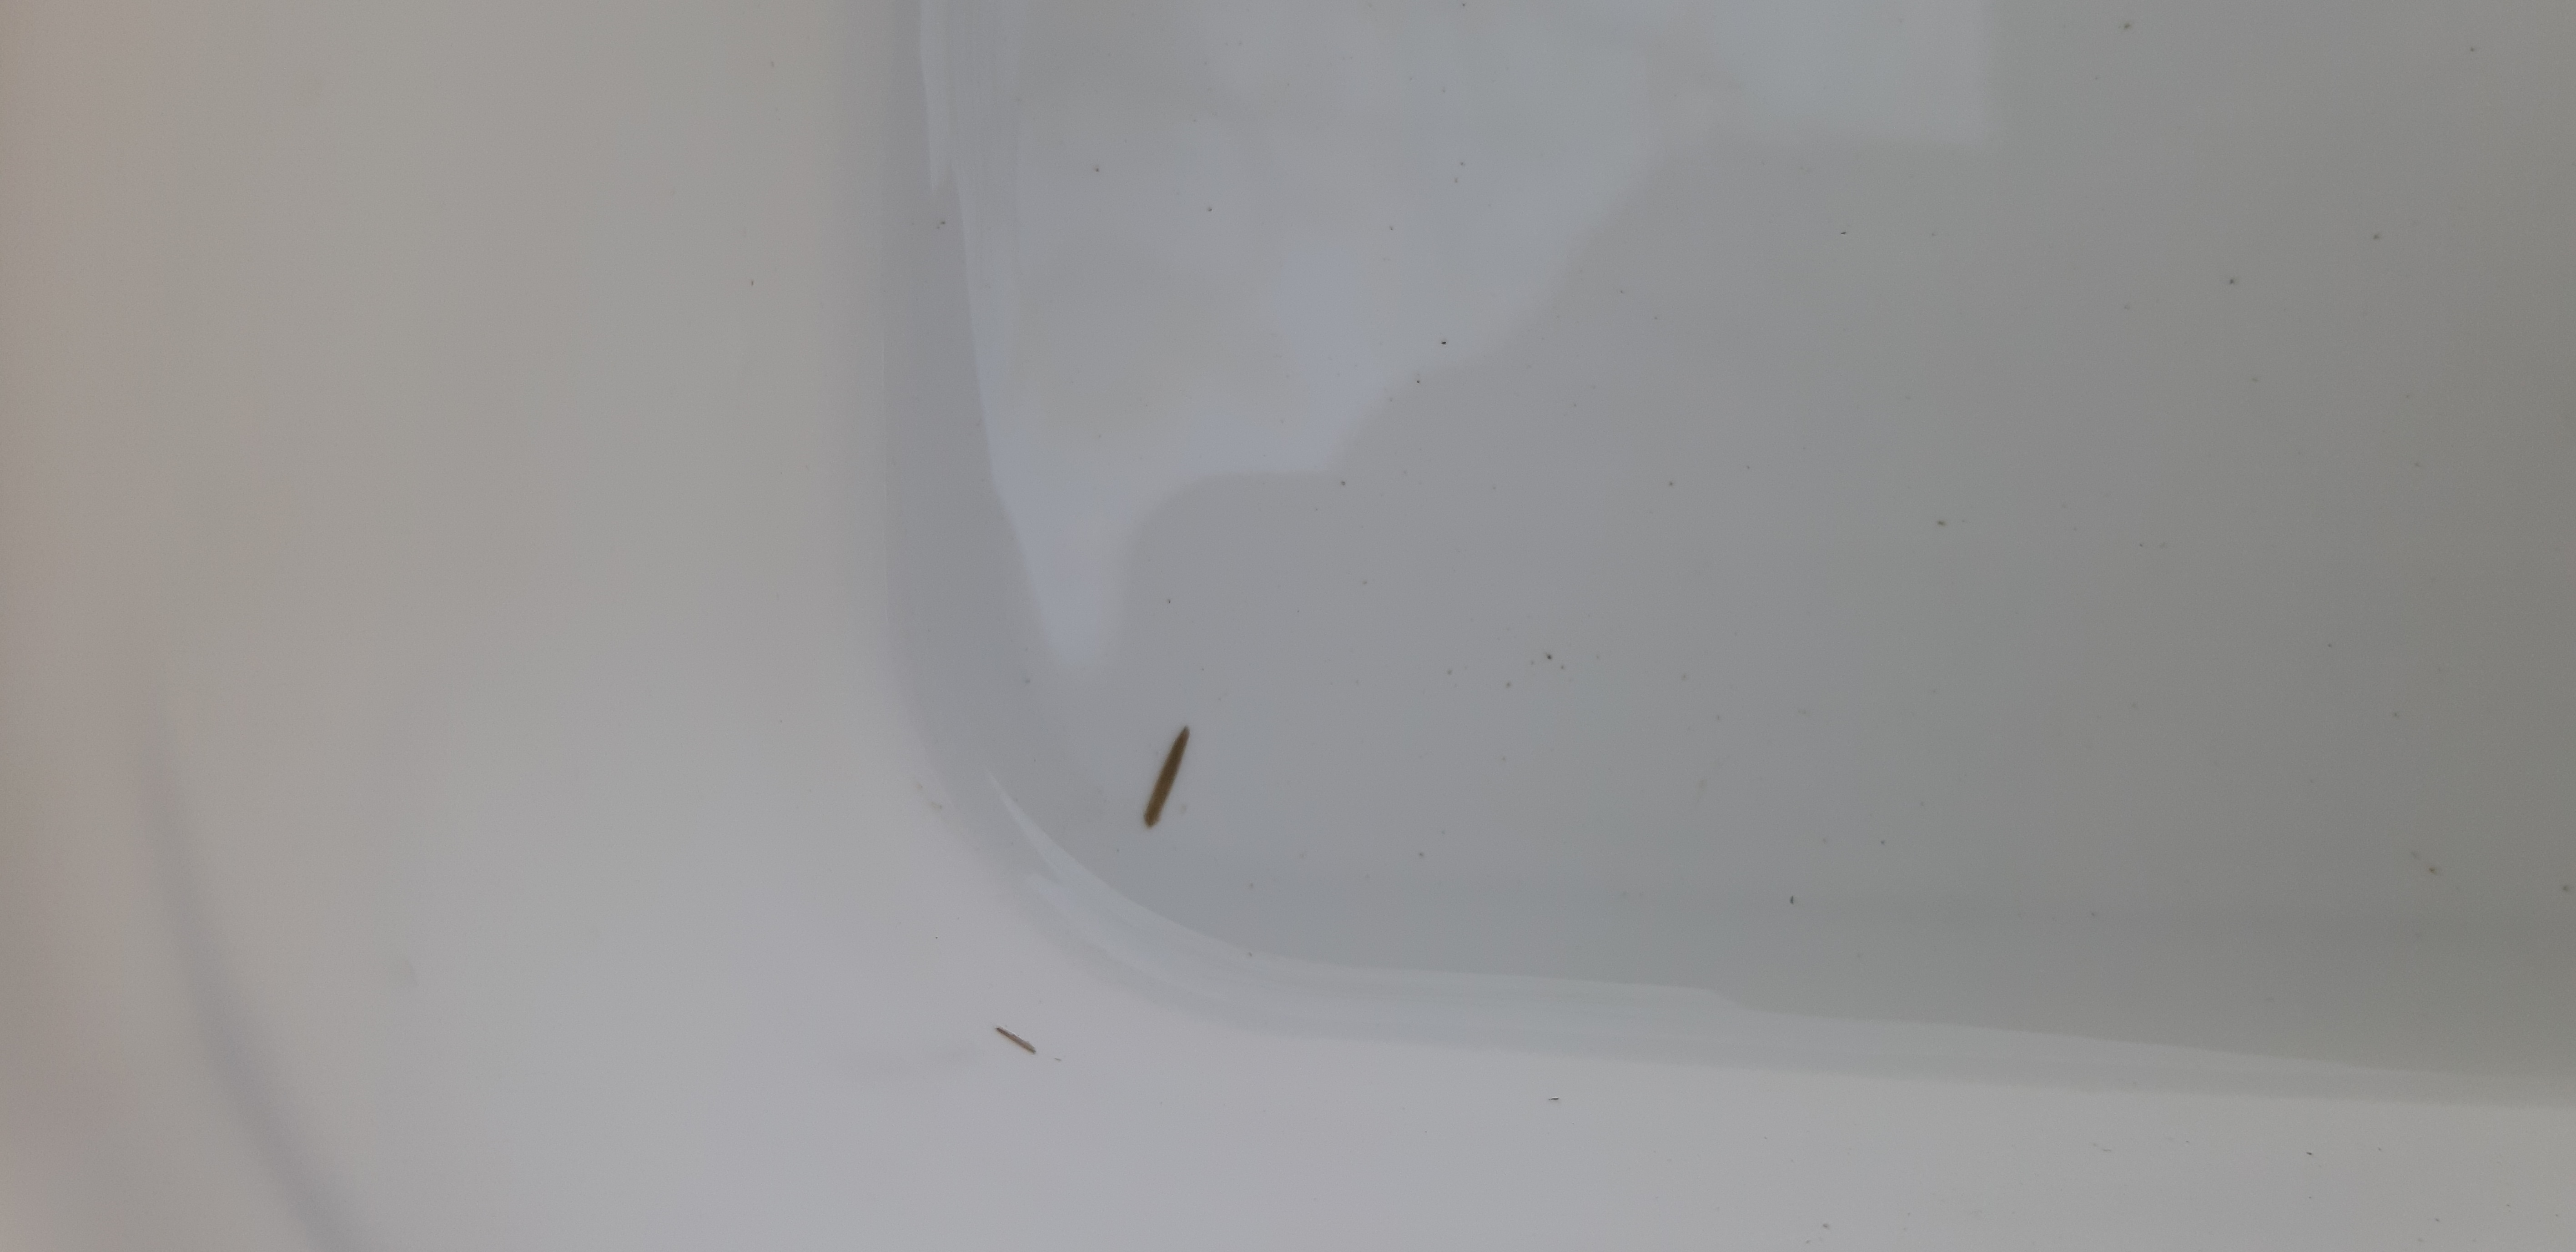
Macroinvertebrate group: flat_worms